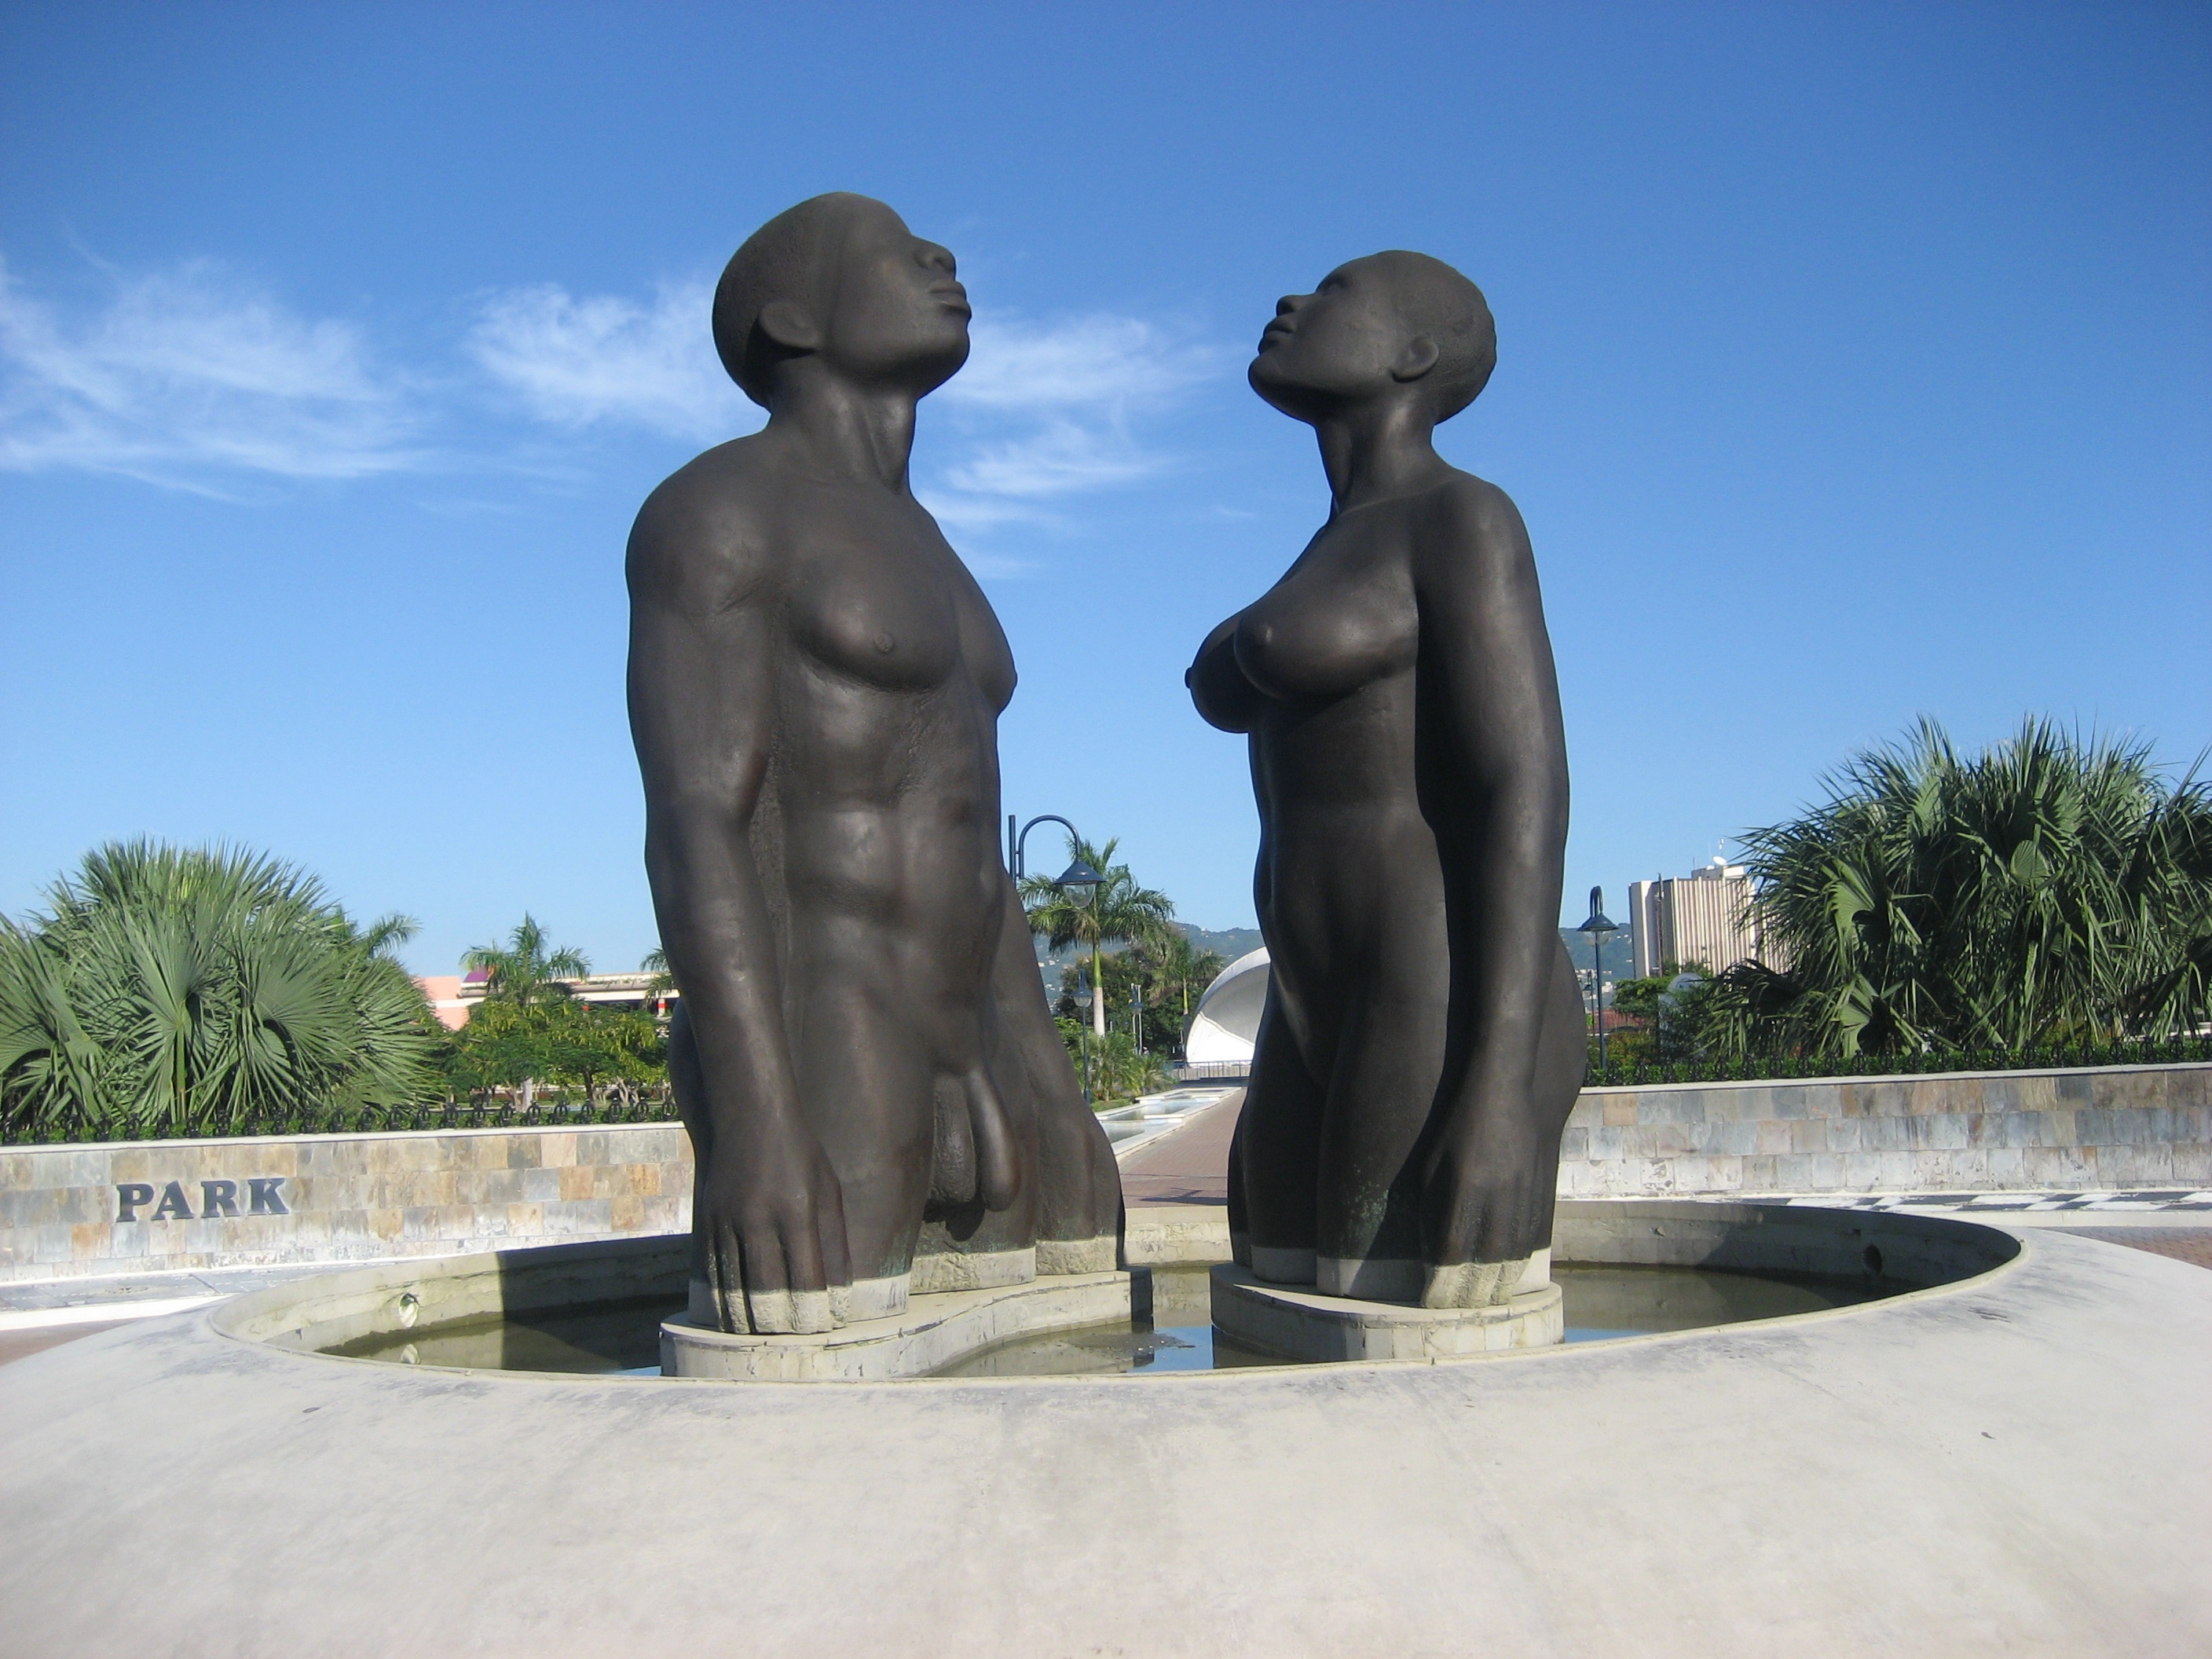
man, woman, monument, statue, love, park, landmark, artwork, sculpture, memorial, art, jamaica, naked, erotic, jamaican, africans, ancient history, black people, emancipation park